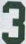
Number: 3